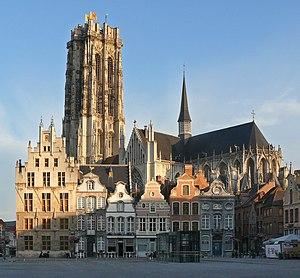
Le gothique brabançon est un style local de l'architecture gothique qui caractérise de nombreux monuments situés sur le territoire couvert historiquement par le duché de Brabant, c'est-à-dire en Belgique ainsi qu'au sud des Pays-Bas, mais aussi dans les régions avoisinantes, notamment en Flandre, Zélande et Hollande, avec des variantes locales différenciées. Né à partir du XIVᵉ siècle, influencé par le gothique français ainsi que par le gothique rhénan, le gothique brabançon a développé des caractéristiques qui lui sont propres. Il perdure jusque tardivement dans le XVIᵉ siècle.
L’archidiocèse de Malines-Bruxelles est un archidiocèse métropolitain de l'Église catholique en Belgique.
Le vicariat du Brabant flamand et Malines fut créé en 1962 lorsque le cardinal Léon-Joseph Suenens, nommé à la tête de l'archidiocèse de Malines-Bruxelles, érigea dans son diocèse trois vicariats. Les deux autres sont le vicariat de Bruxelles et le vicariat du Brabant wallon. Chaque vicariat est confié à un évêque auxiliaire, vicaire général, pour y assumer la responsabilité globale de la pastorale territoriale. Il s'agit de Koen Vanhoutte depuis 2018.
Paul de Bruyn fut le 37ᵉ abbé de Parc, du 22 août 1702 jusqu'à sa mort, le 6 février 1719, Parc étant une abbaye prémontrée située dans le Brabant flamand, en Belgique, près de Louvain, fondée en 1129 et toujours en activité. Sa devise fut : « De tenebris lumen ».